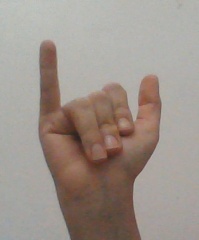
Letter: ya